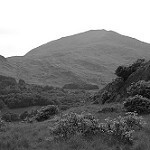
Label: B & W